Endangered Girls (1958 film)

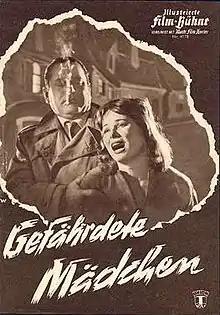

Endangered Girls is a 1958 German crime film directed by Wolfgang Glück and starring Gerlinde Locker, Wolf Albach-Retty and Heinz Drache. The film was released in the UK in 1959 as Dolls of Vice and in Italy in 1958 under the title Diecimila Donne Alla Deriva.